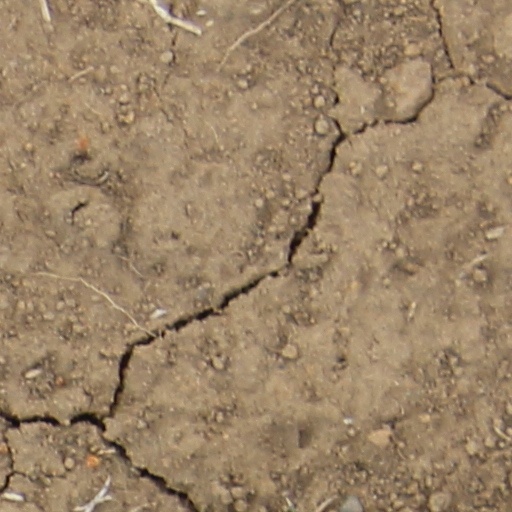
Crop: wheat